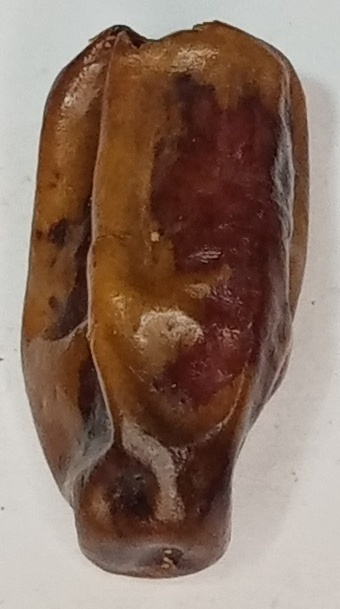
Variety: gajar
Size: small
Grade: grade-3